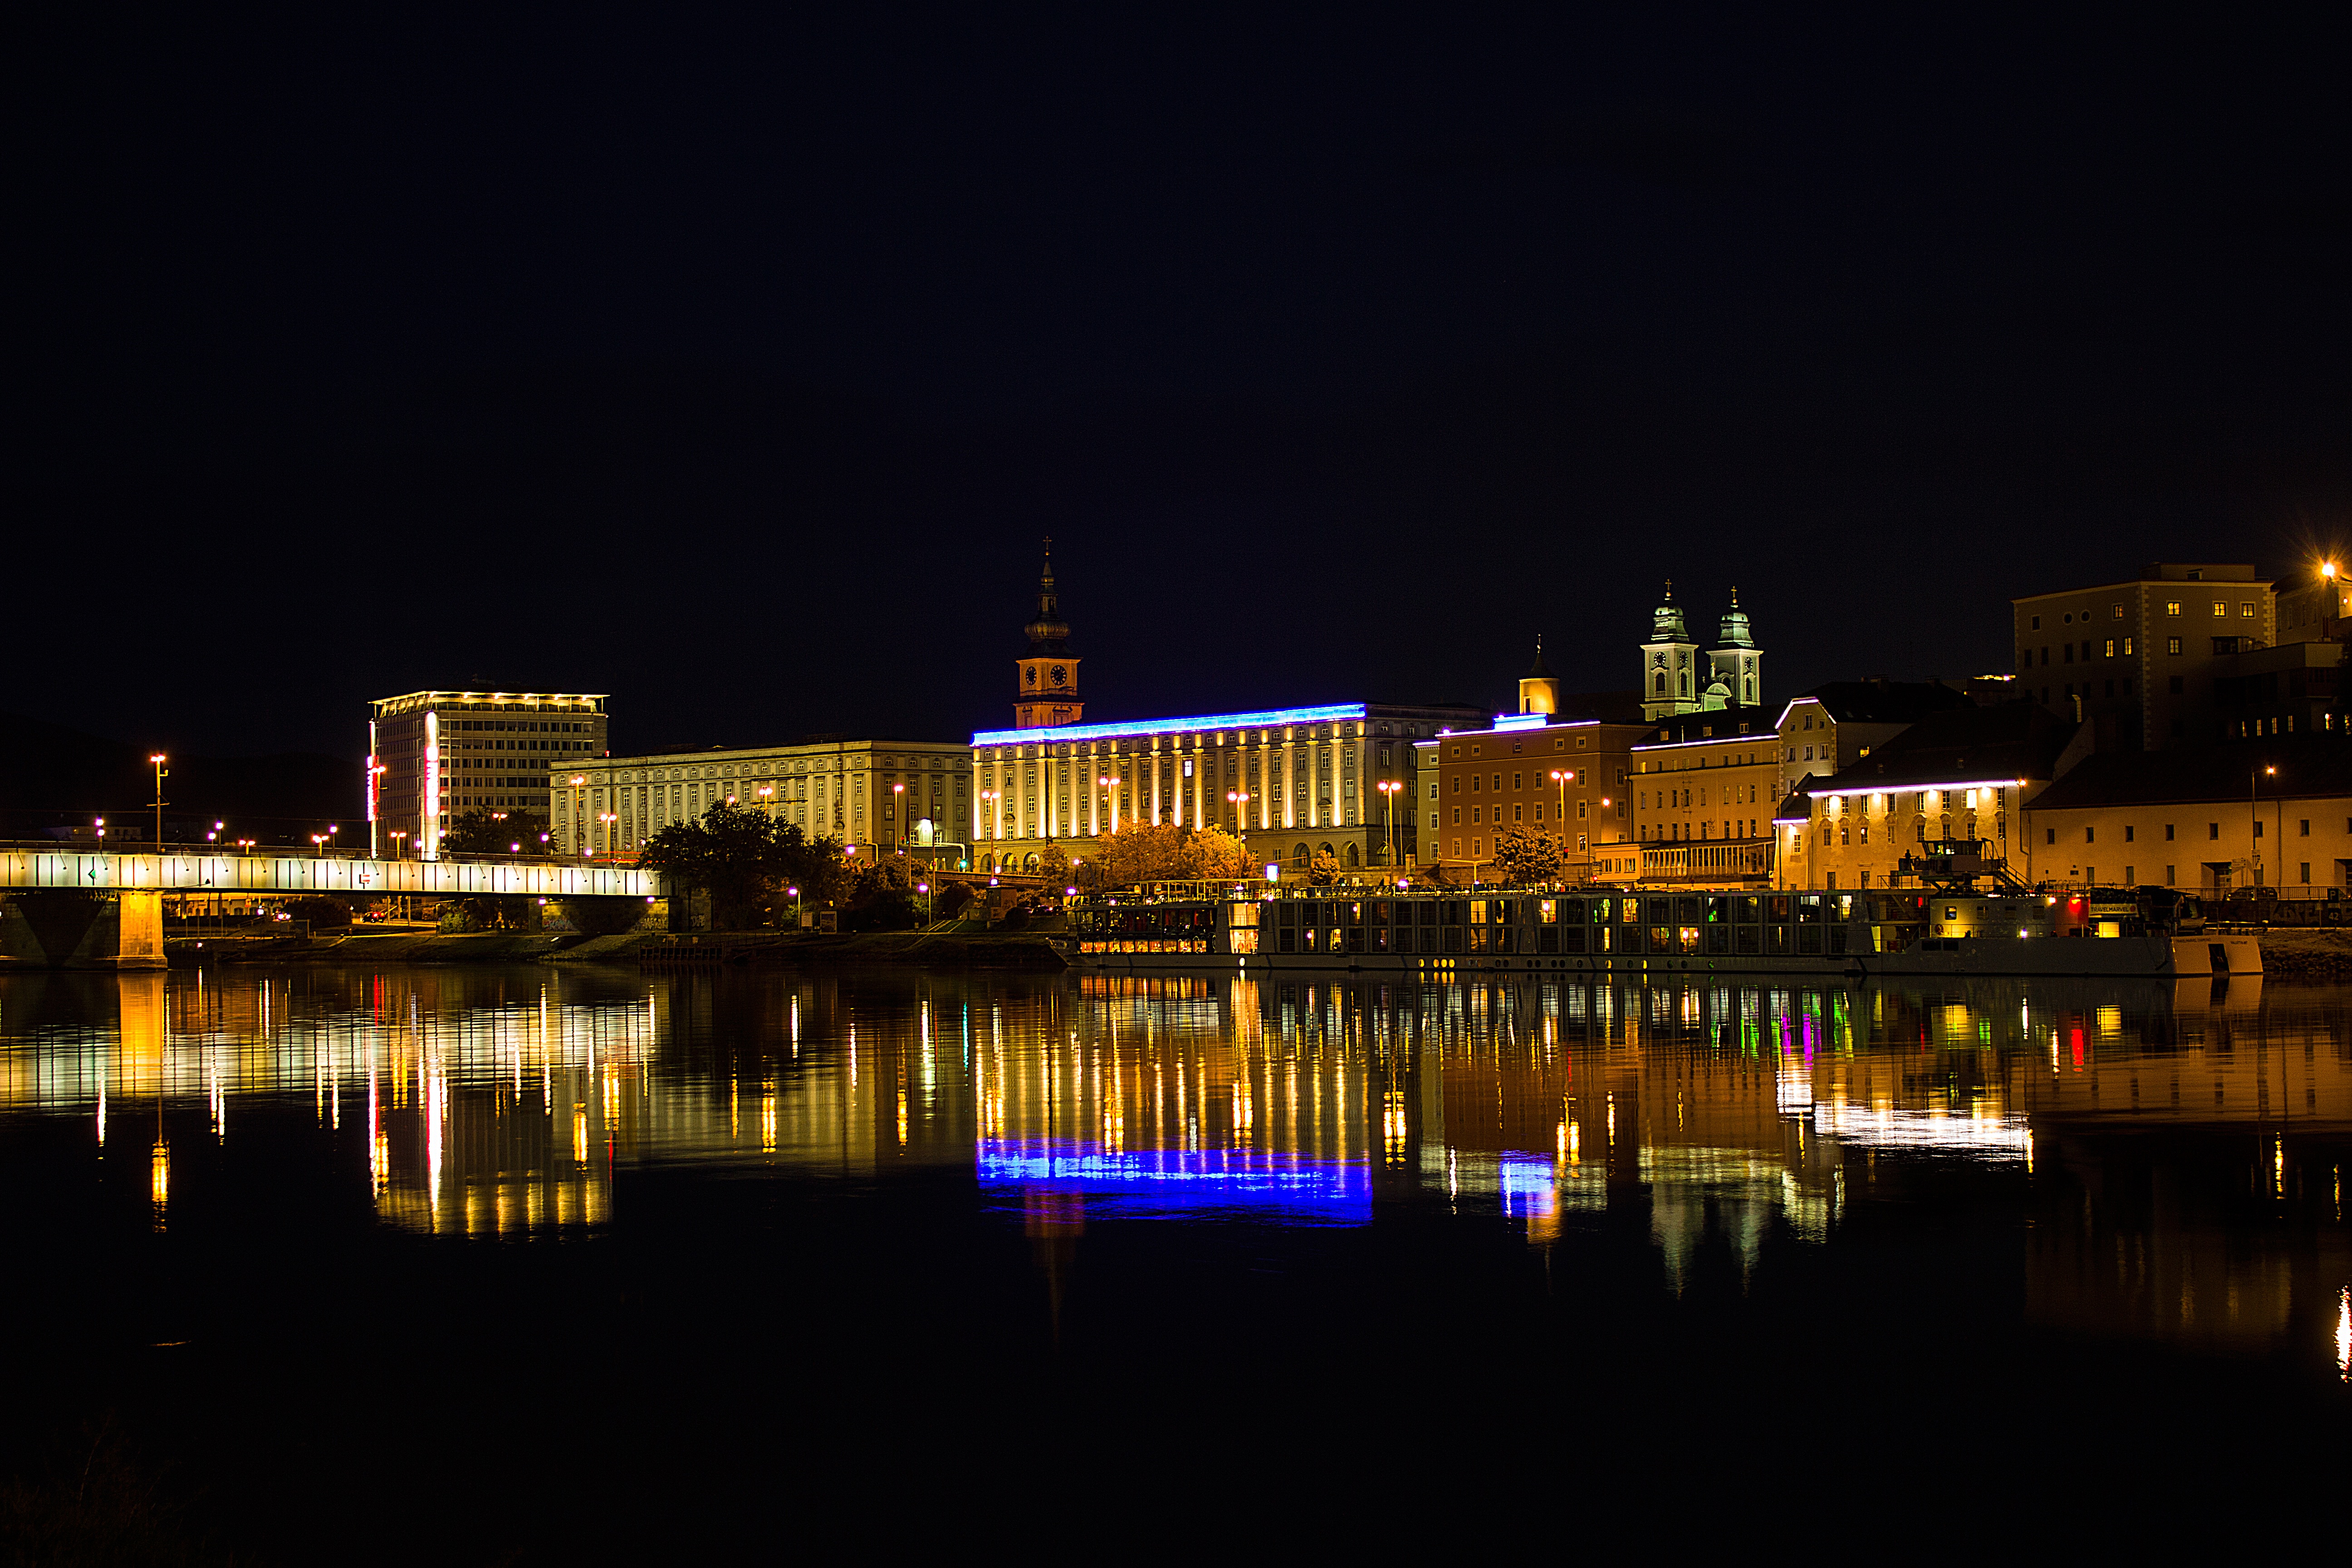
water, light, architecture, sky, skyline, night, city, river, cityscape, panorama, downtown, evening, reflection, darkness, colorful, lighting, waterway, body of water, at night, old town, lights, homes, tourist attraction, city lights, metropolis, night photograph, night photography, night image, metropolitan area